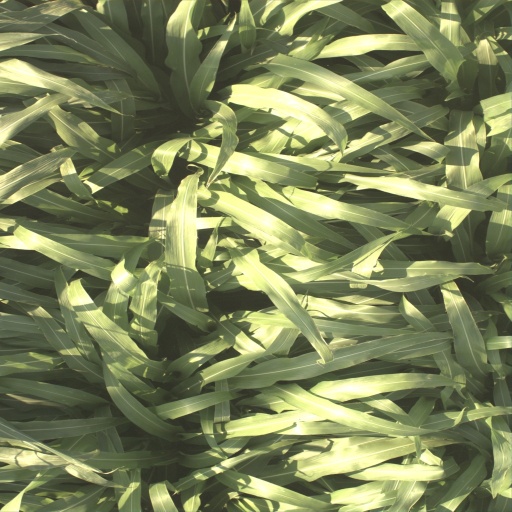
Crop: sorghum